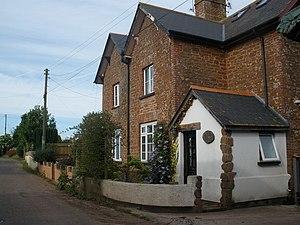
Poltimore est un village, une paroisse civile et un ancien manoir du comté du Devon en Angleterre dans le district du East Devon. Il se situe approximativement à 8 km au nord-est d'Exeter. Poltimore consiste en 122 foyers et comprend une population de 297 habitants d'après le recensement de 2011. Il comprend le hameau de Ratsloe.